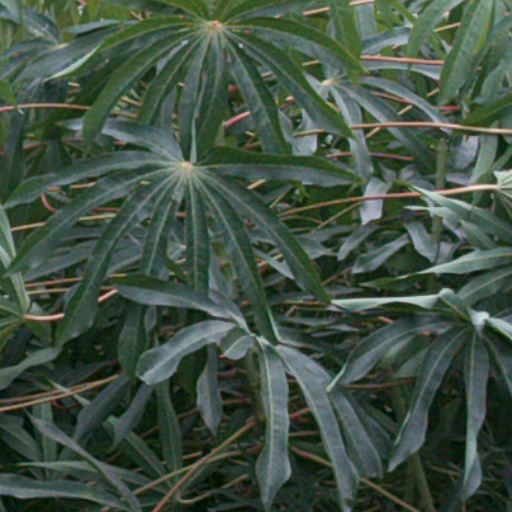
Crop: cassava